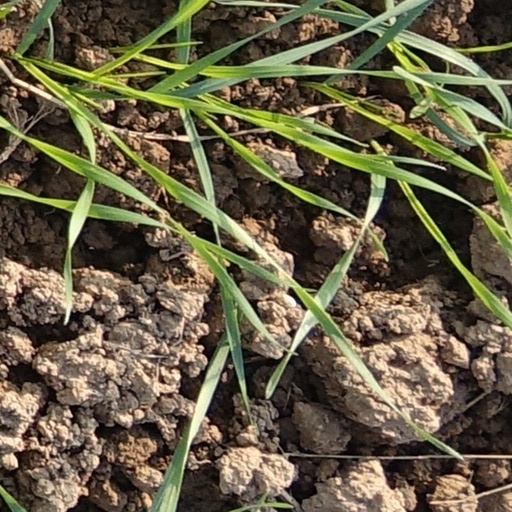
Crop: wheat